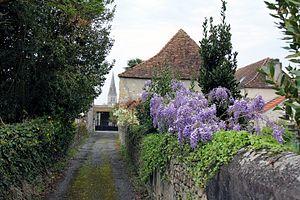
Rue Caribète
Maslacq est une commune française située dans le département des Pyrénées-Atlantiques, en région Nouvelle-Aquitaine.